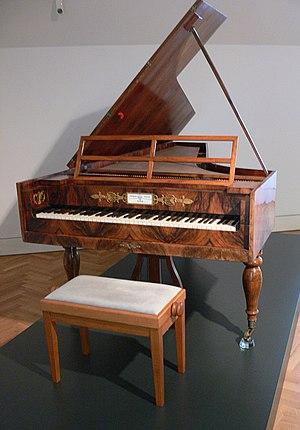
Conrad Graf est un facteur de pianos autrichien-allemand. Ses pianos ont été utilisés, entre autres, par Beethoven, Schubert, Chopin et Clara Schumann.